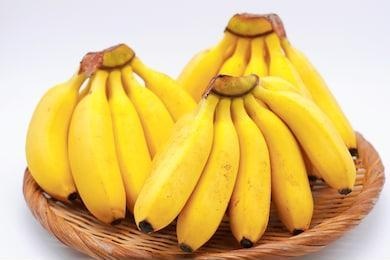
Label: banana